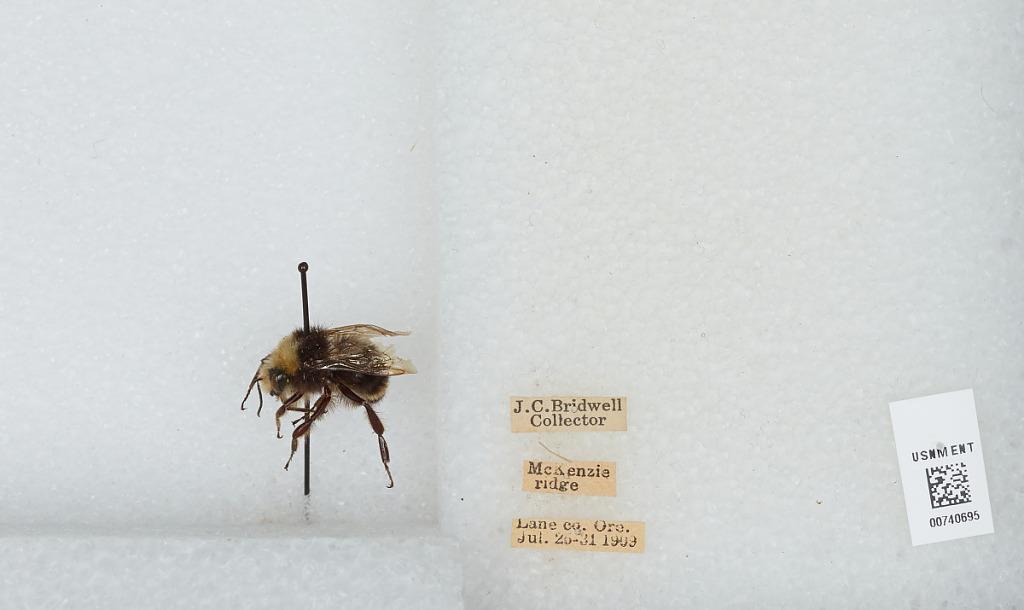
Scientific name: Bombus (Pyrobombus) vosnesenskii Radoszkowski
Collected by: J. Bridwell
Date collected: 1909-7-25
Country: United States
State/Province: Oregon
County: Lane
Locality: McKenzie Ridge
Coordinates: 44.1753, -122.163